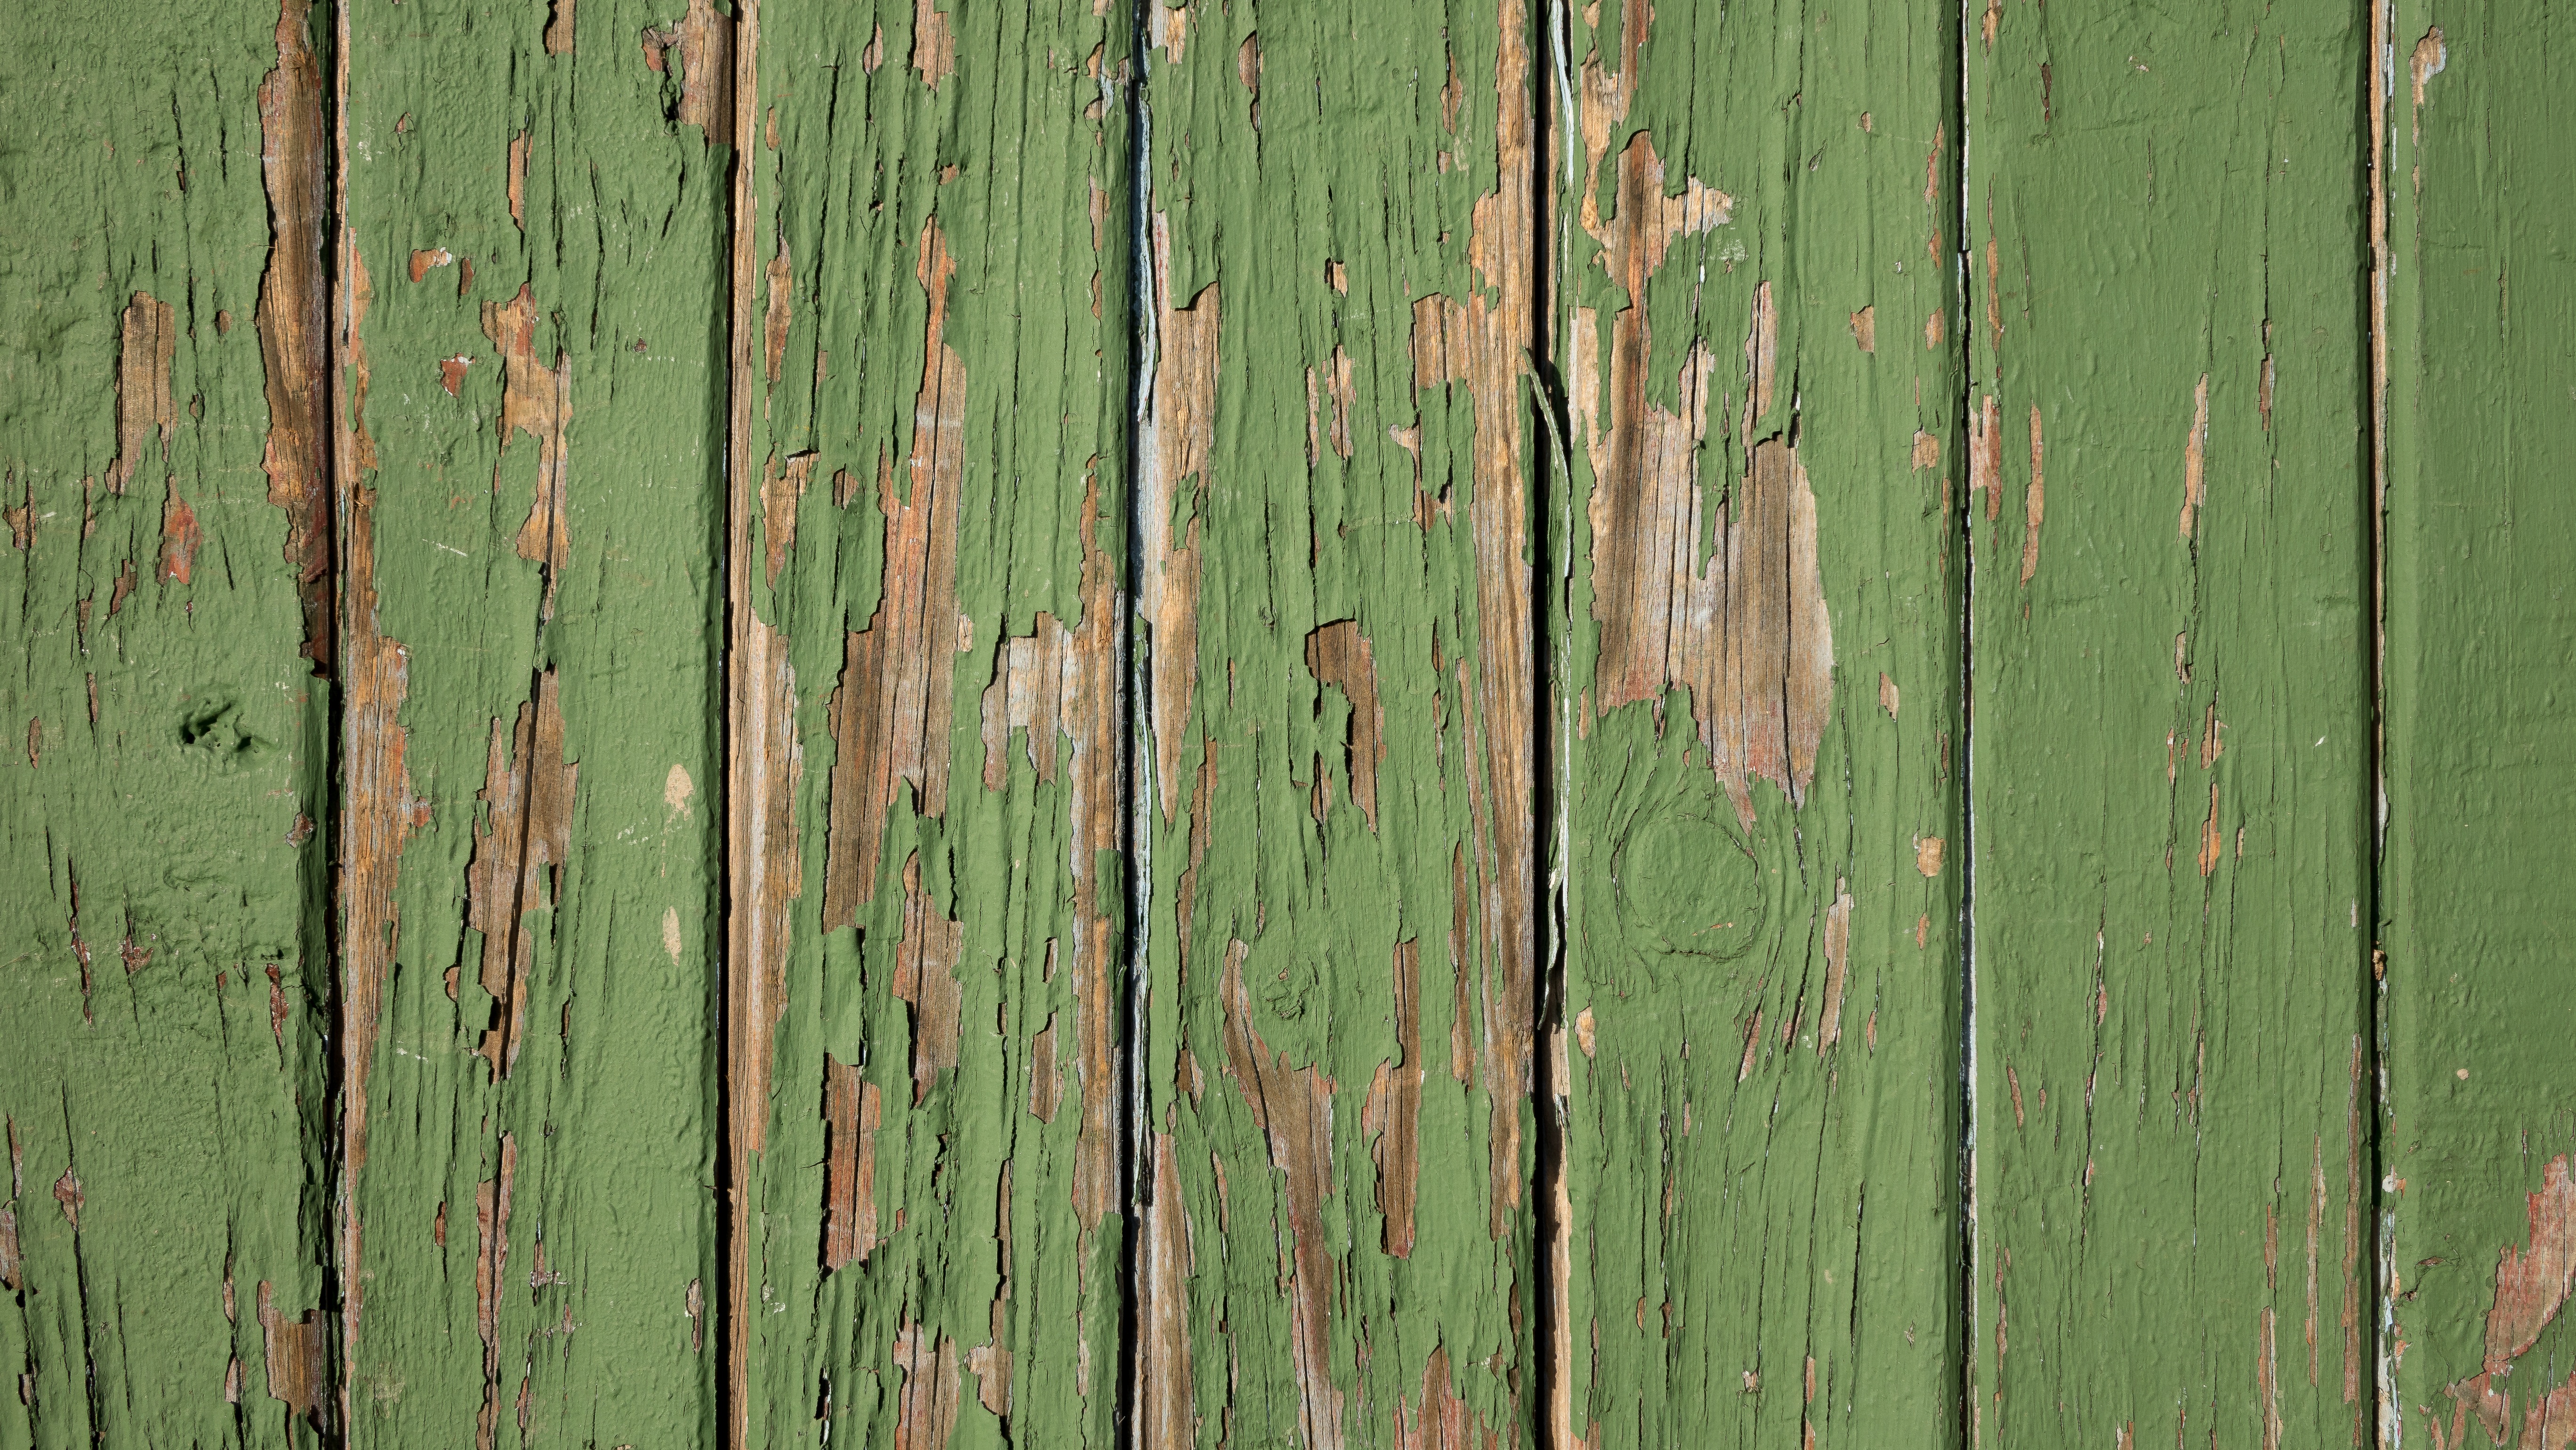
tree, grass, plant, board, wood, field, texture, leaf, trunk, green, soil, chipped, paint, dirty, grunge, rough, agriculture, door, surface, weathered, peel, background, design, stained, layer, peeling, bamboo, aged, distressed, backgrounds and textures, grass family, plant stem